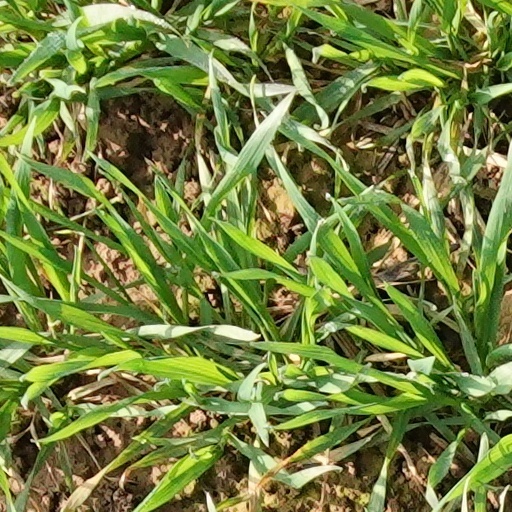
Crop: wheat